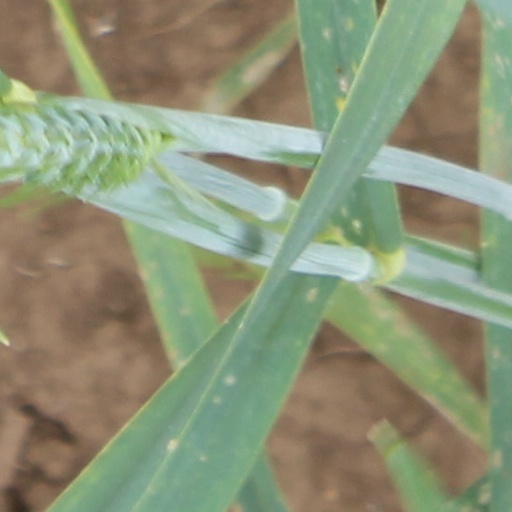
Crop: wheat